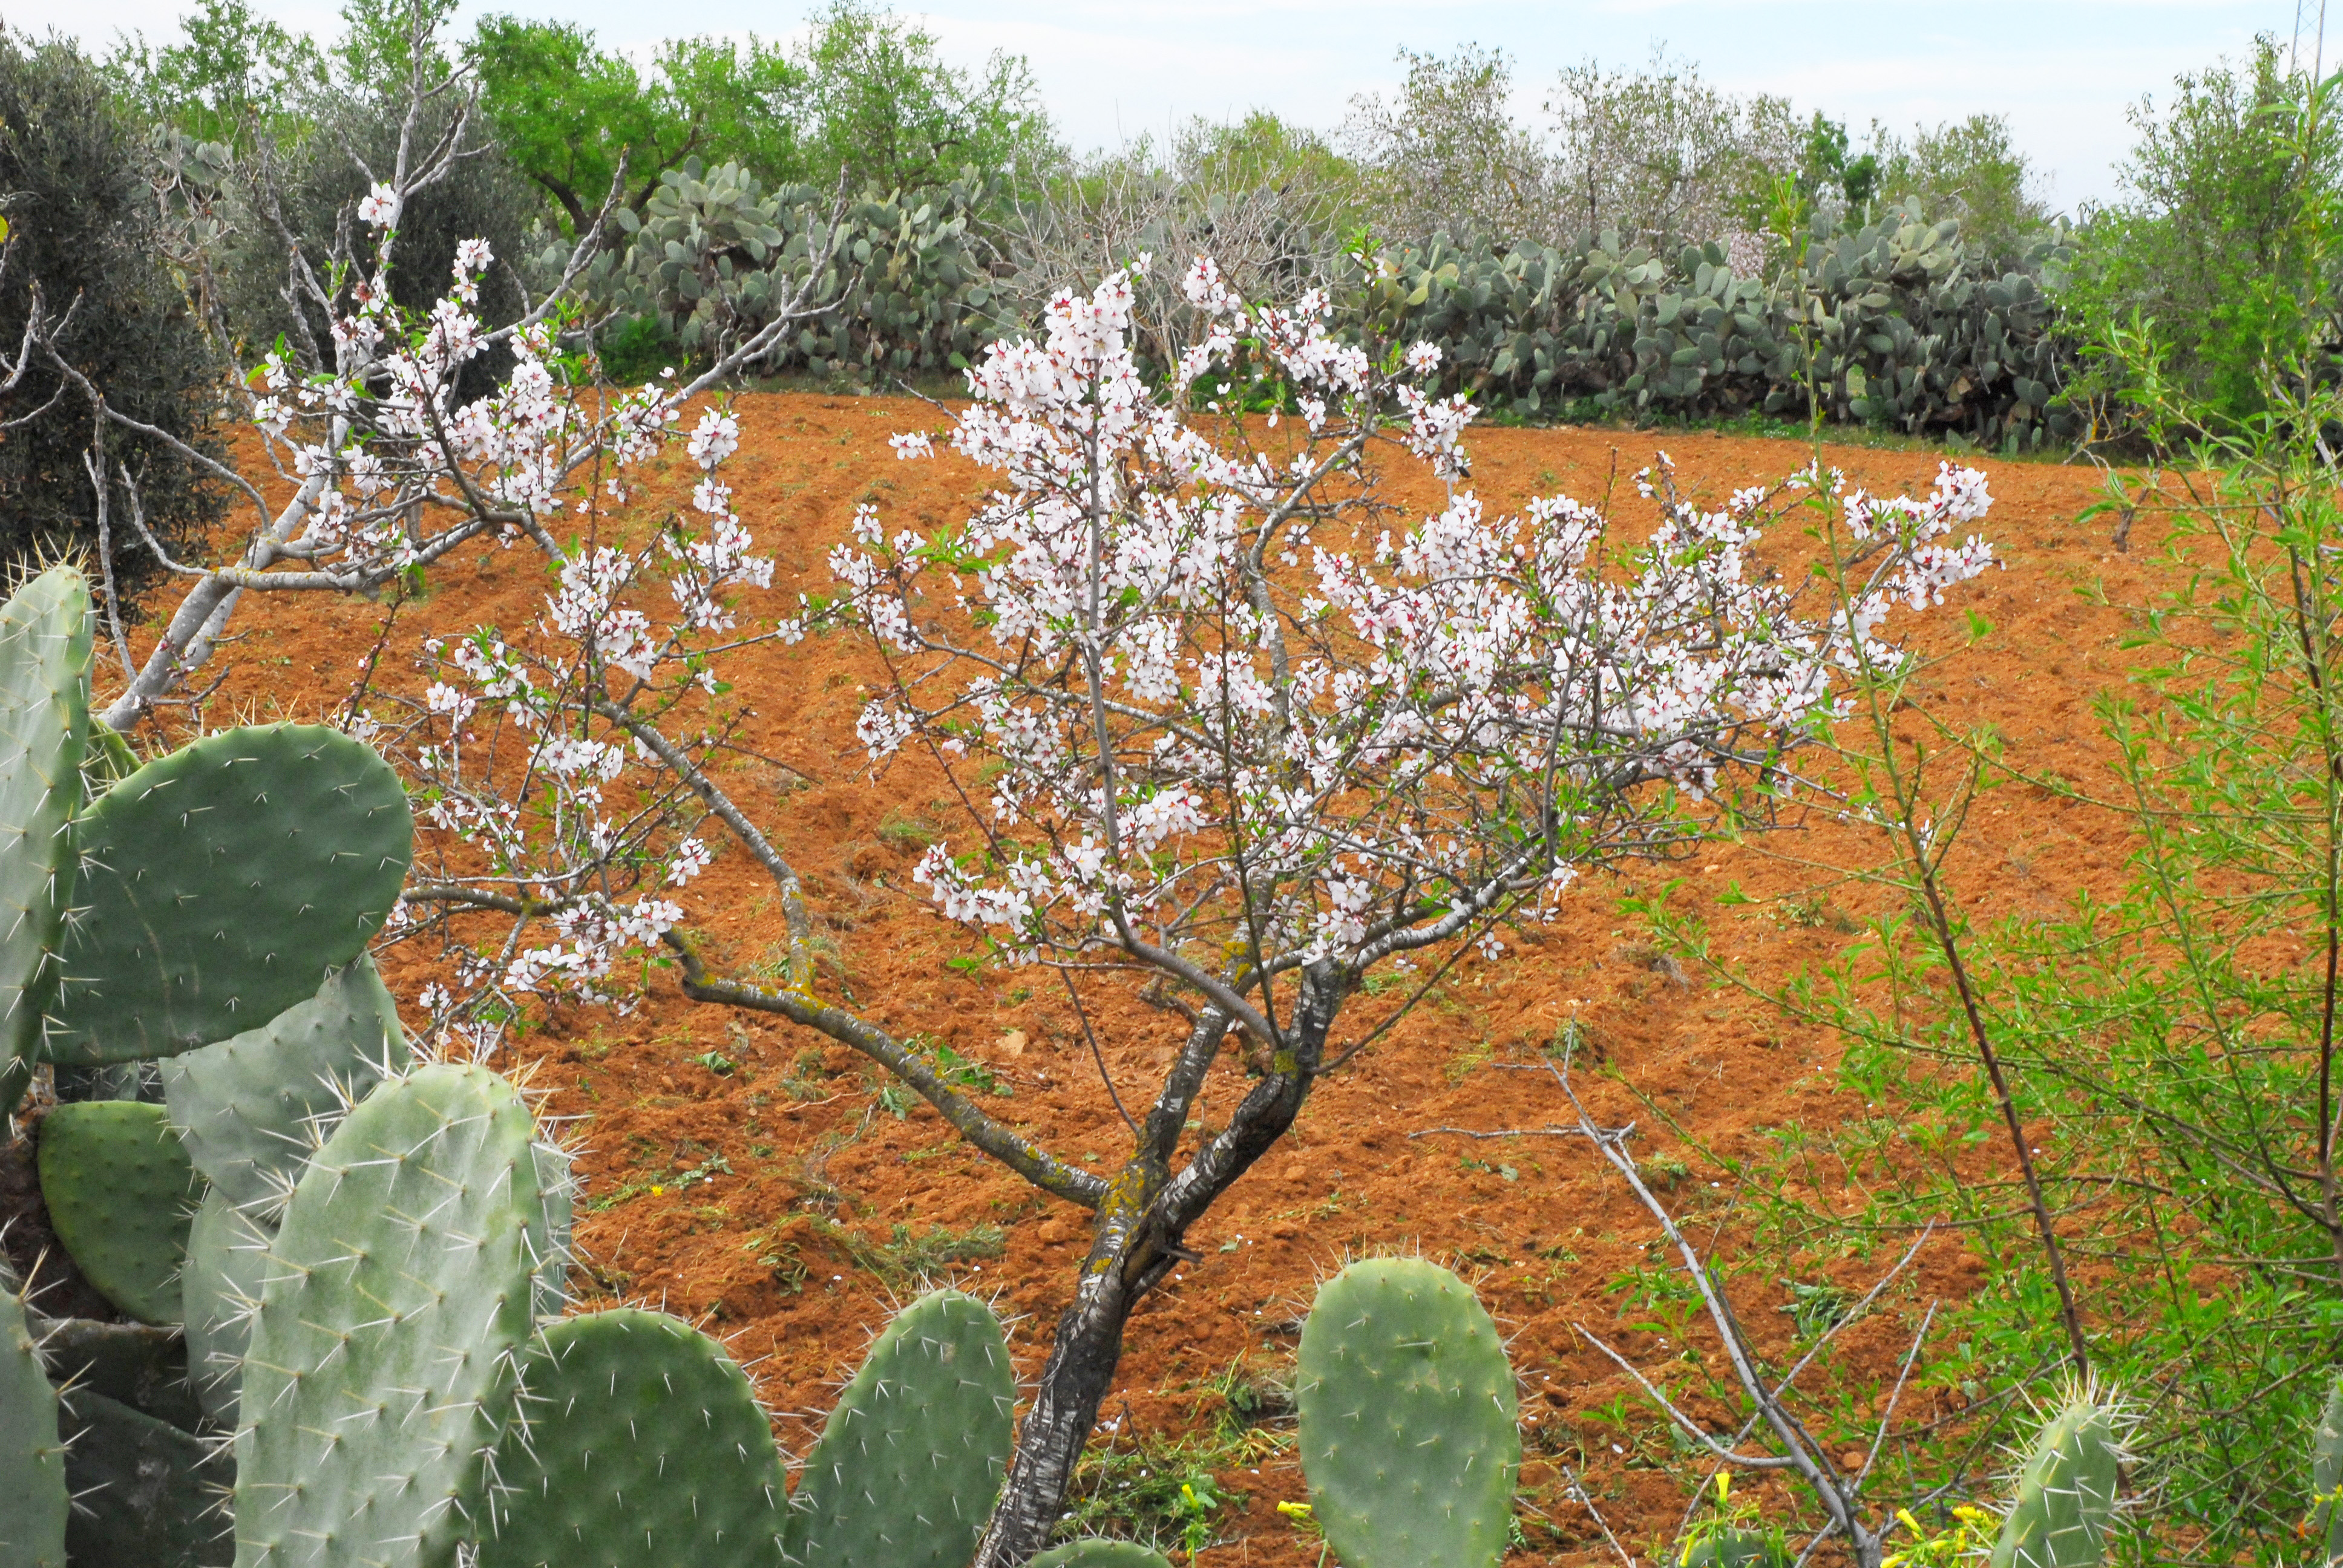
tree, branch, plant, flowers, vegetation, flora, spring, shrubland, shrub, flower, wildflower, plant community, grass, landscape